Kickboxer 2

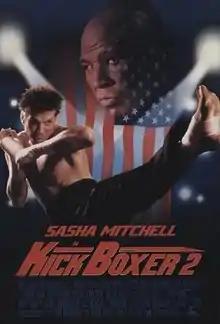
Theatrical release poster

Kickboxer 2 (stylized on-screen as Kickboxer 2: The Road Back) is a 1991 American martial arts film directed by Albert Pyun and written by David S. Goyer. The film is the second entry into the "Kickboxer" film series, and stars Sasha Mitchell in the role of David Sloan (unlike Sloane in the first film), the brother of "Kickboxer"s lead character Kurt, portrayed by Jean-Claude Van Damme.